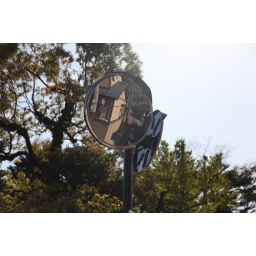
stop sign in the mirror